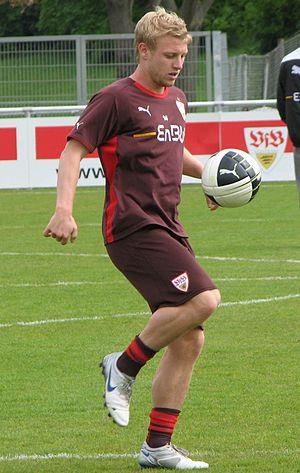
Patrick Funk, né le 11 février 1990 à Aalen, est un footballeur allemand. Pouvant évoluer au poste de milieu défensif ou d'arrière droit, il joue depuis juillet 2018 pour le VfR Aalen, en troisième division allemande.